High Hazels Park

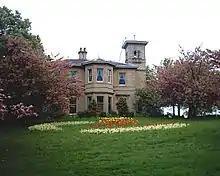
High Hazels House

High Hazels House was commissioned by William Jeffcock, and was "built regardless of cost". The building included a number of outbuildings and stabling for twelve horses. The arches that lead to the main entrance were built of the same stone as the Houses of Parliament. Following the death of Jeffcock Jr. in 1863, the house was rented out and at one point used as a boys boarding school to avoid the house falling into ruin. Following the purchase of the estate by the city council in 1894 the gardens were landscaped, possibly by Robert Marnock, to become a public park. In 1901, High Hazels House became a museum which housed a collection with many rare pieces relating to Sheffield history and which, in its heyday attracted over 60,000 visitors a year.